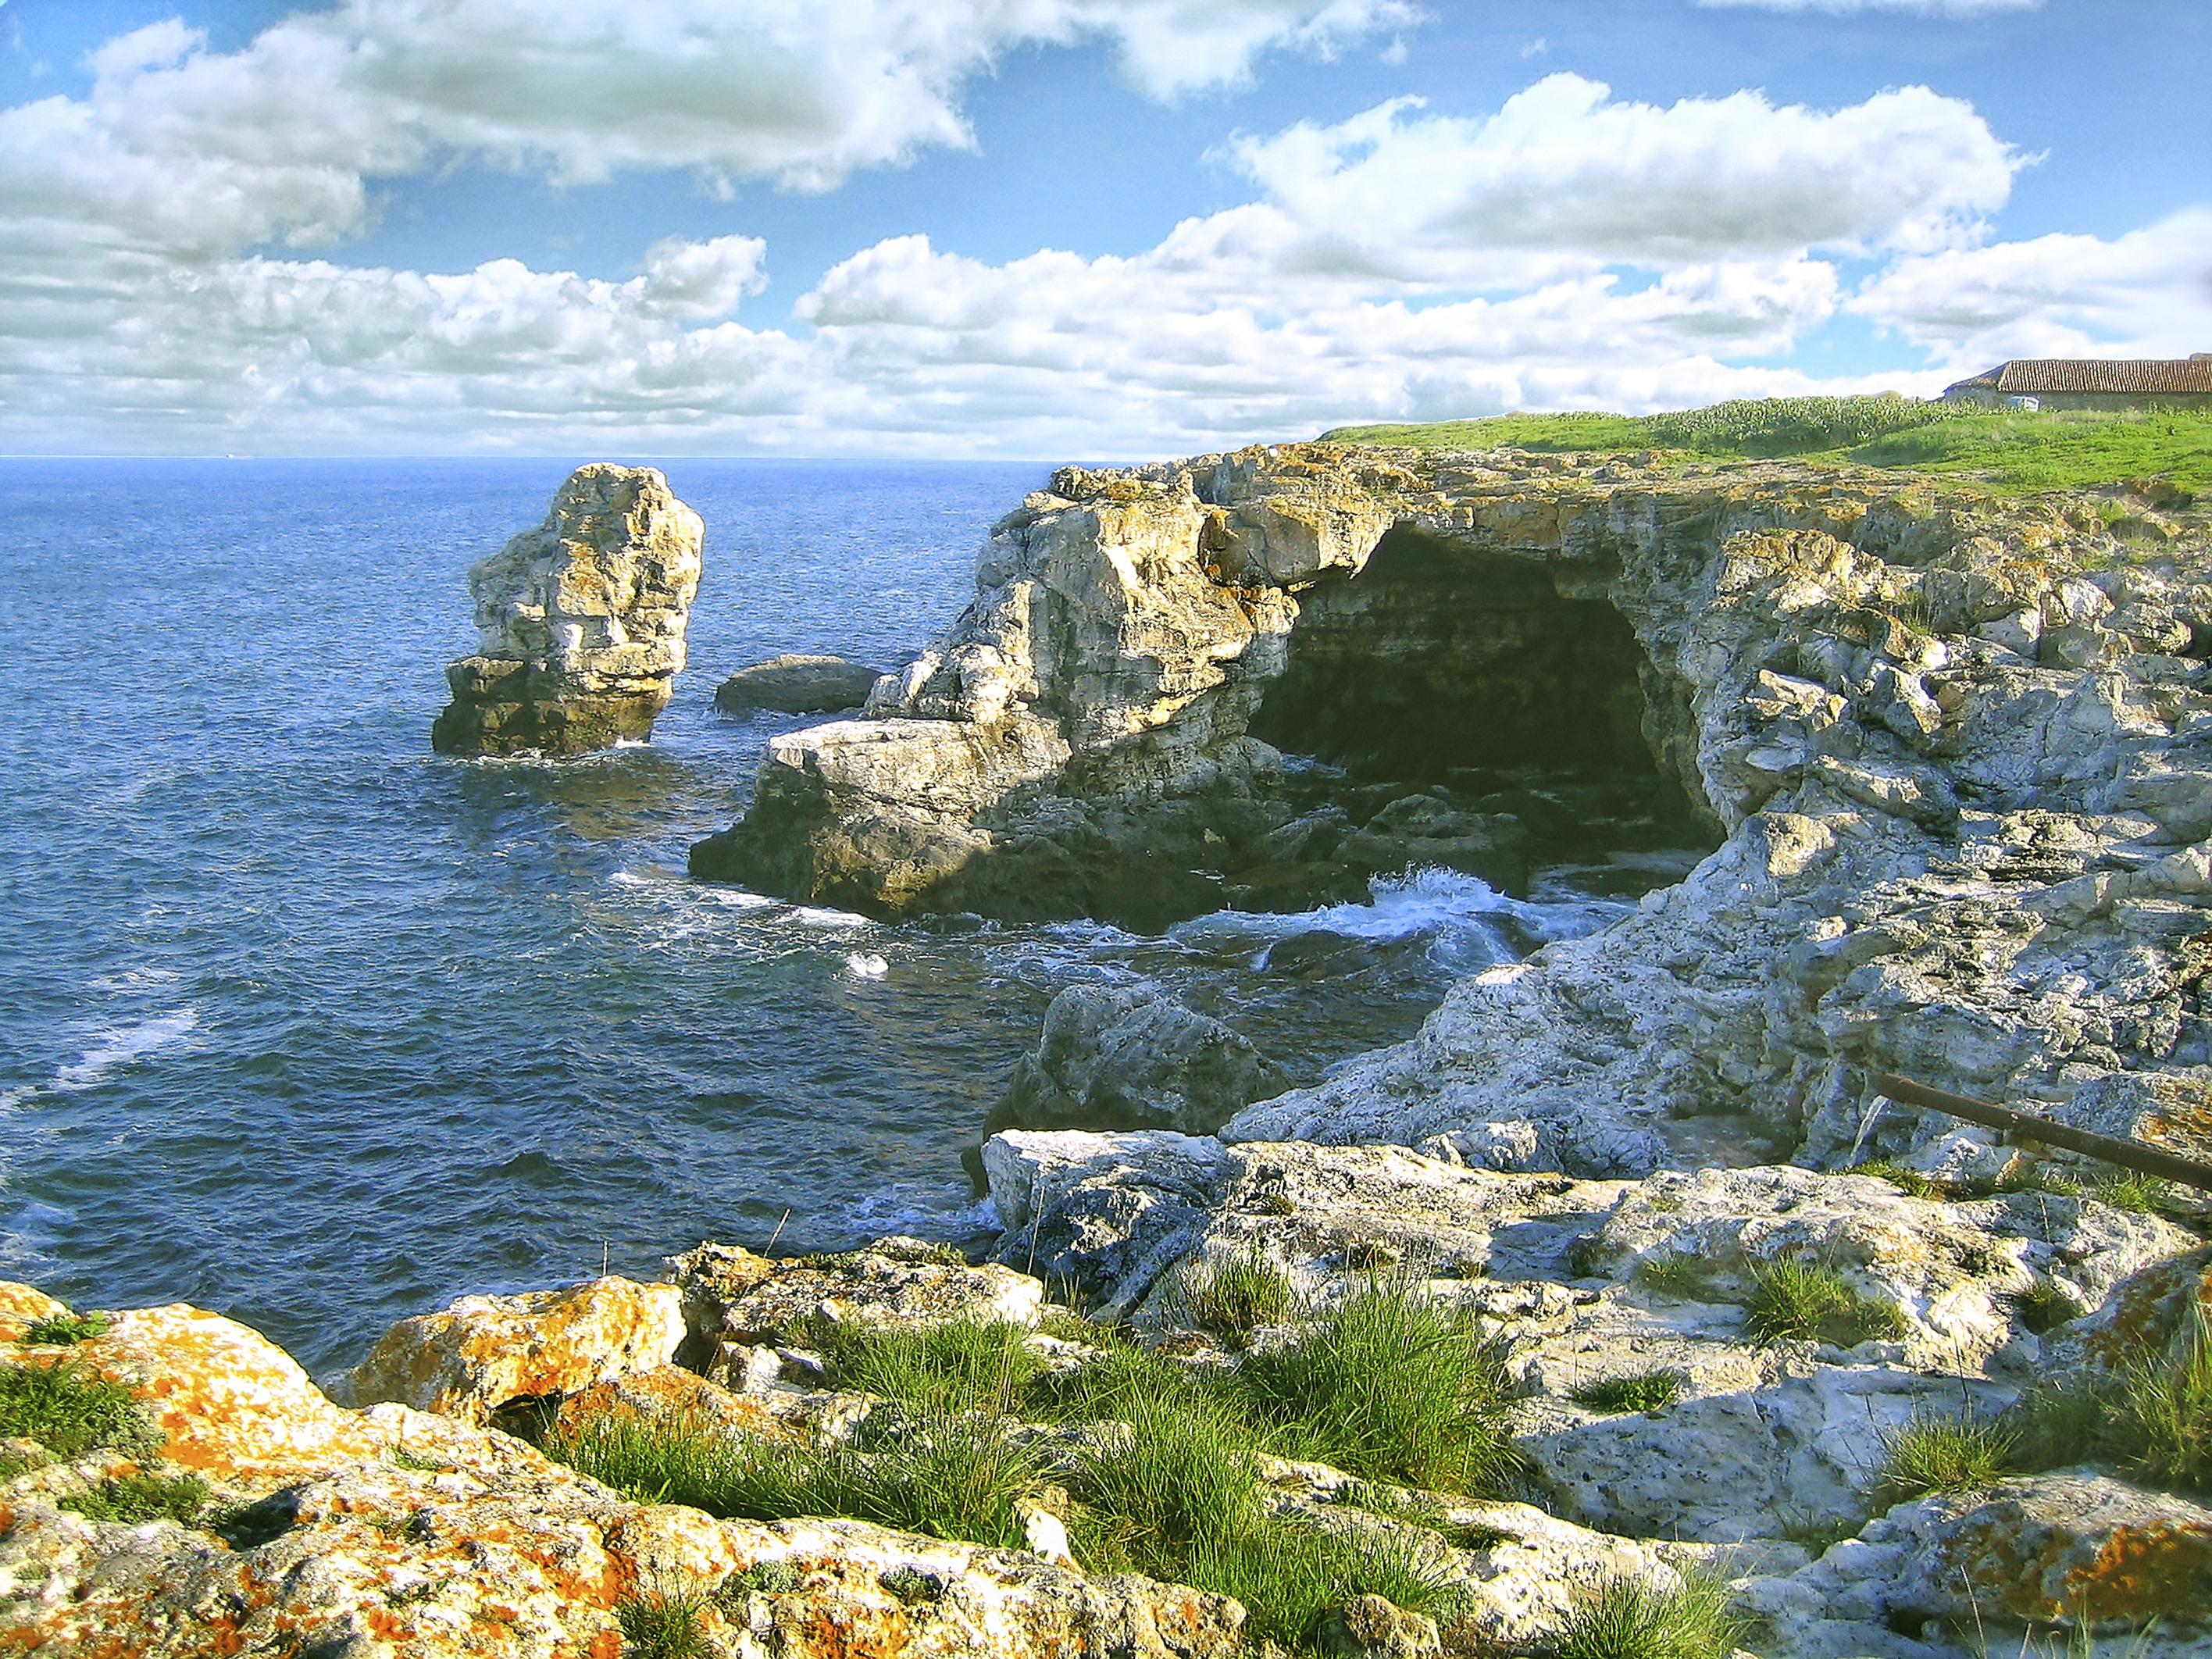
sea, rocks, coast, rock, cliff, coastal and oceanic landforms, nature reserve, headland, sky, shore, promontory, cape, klippe, terrain, stack, formation, cove, escarpment, bay, ocean, outcrop, bedrock, water, geology, mount scenery, shrubland